Veli Helenius

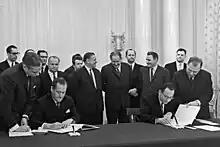
24 January 1966. Helenius (seated, left) signs a Soviet-Finnish consular convention. His counterpart, Soviet diplomat Oleg Khlestov, is seated right.

Helenius was born and died in Helsinki. He was Chief Consul and Head of Commercial Representation in Cologne beginning in 1958, Ambassador to New Delhi, Jakarta and Bangkok from 1961 to 1964, Head of the Administrative Department of the Ministry for Foreign Affairs from 1964 to 1967, Ambassador to Beijing and Hanoi between 1967 and 1974 and Copenhagen from 1974 to 1977.